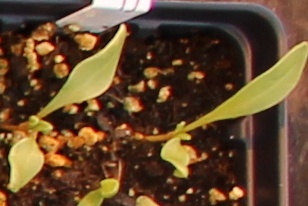
Label: Sugar beet